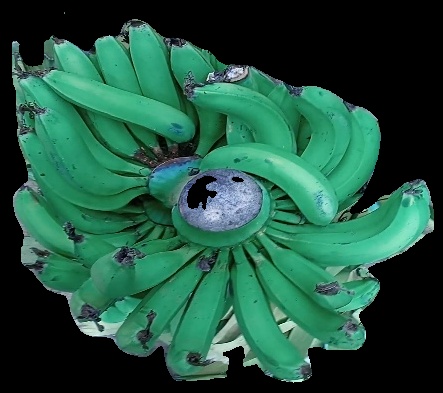
Variety: pachbale
Grade: grade3